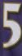
Number: 5